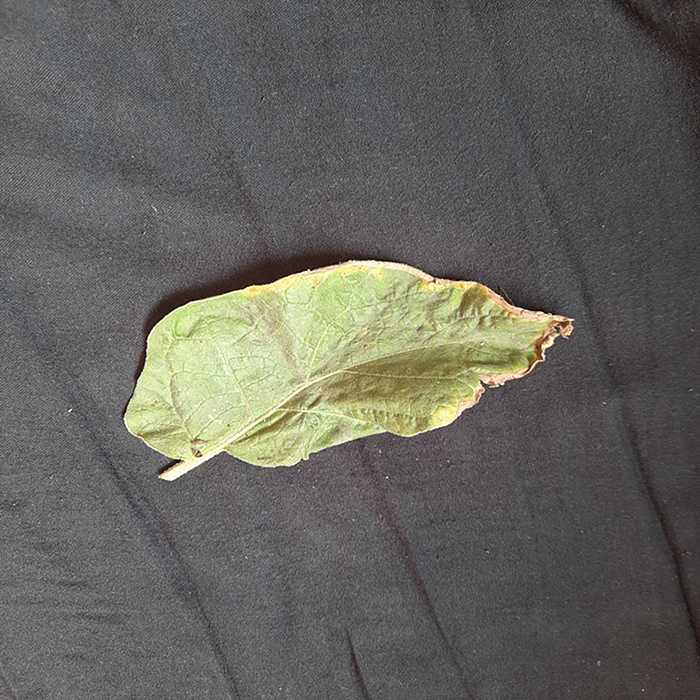
Plant: Eggplant
Label: Eggplant begomovirus